Anchetil de Greye

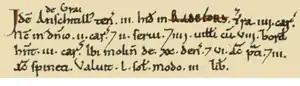
An entry in the Domesday Book of 1086, for the manor of Radford in the hundred of Radford, Oxfordshire (one of six manors held by Anchetil de Greye), reads: "Ide(m) Anschtall(us) de Grai ten(et) III hid(ae) in Radeford..." ("the same Anchetil de Greye holds 3 hides in Radford...")

He is listed in the Domesday Book of 1086 as the lord of six Oxfordshire manors; he is listed according to his Latinised name "Anschtallus de Grai".